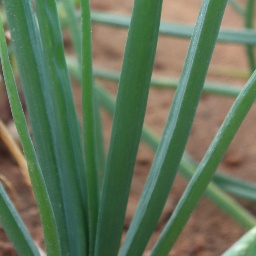
Label: healthy